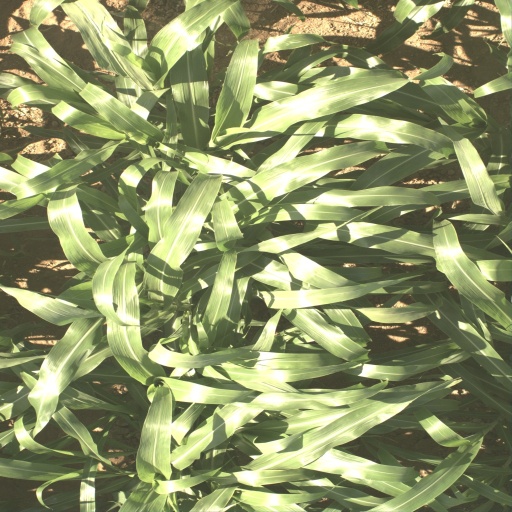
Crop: sorghum